Girard Group

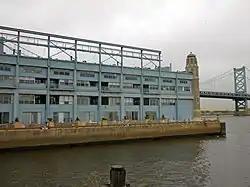

Piers 3 and 5 North known as the Girard Group on Philadelphia's Delaware River waterfront were built by the City of Philadelphia and named in honor of Stephen Girard who built wharfs in this area in the early nineteenth century. Each of the two piers contains warehouse space of about . The Benjamin Franklin Bridge is one block north of the northern pier.